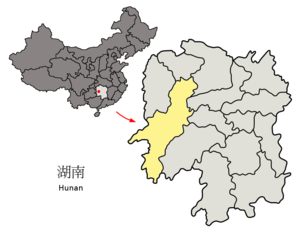
Huaihua
Huaihuas beliggenhed i Hunan
Huaihua er en by på præfekturniveau i provinsen Hunan i det sydlige Kina. Præfekturet har et areal på 27,564 km² og en befolkning på 5.050.000 mennesker.